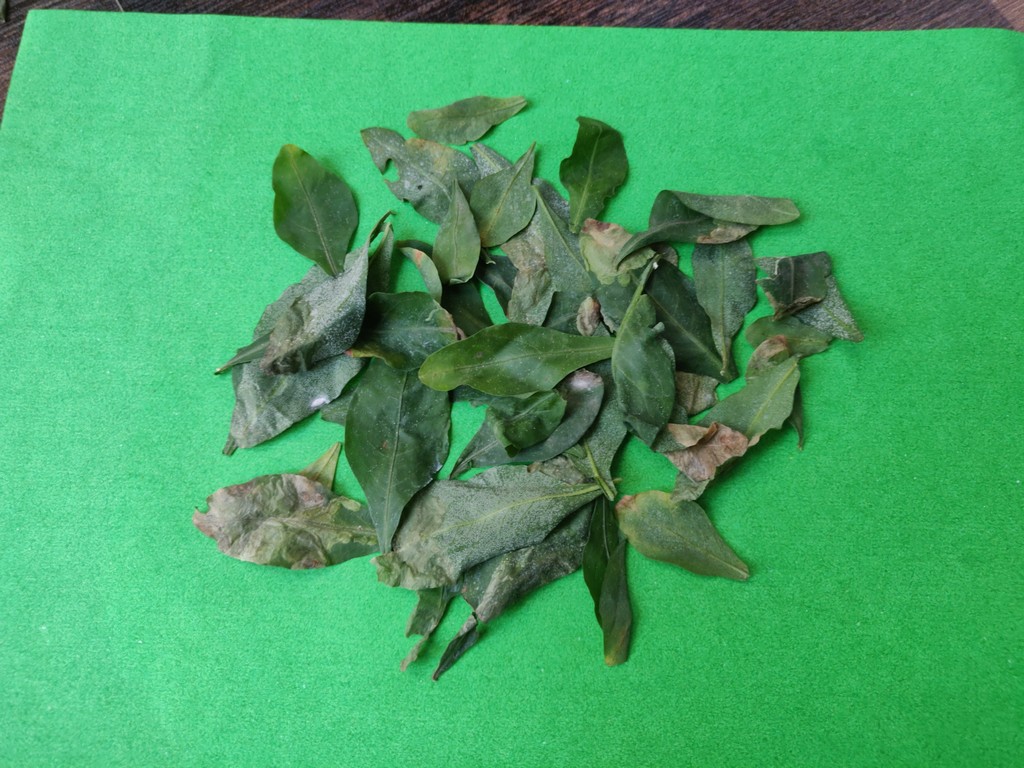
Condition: Unhealthy
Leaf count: multiple
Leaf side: unknown